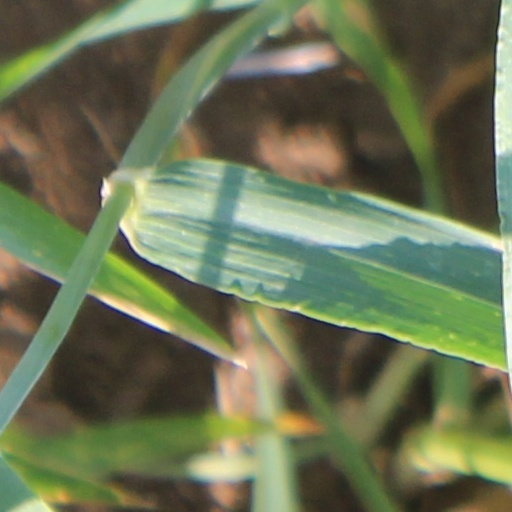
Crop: wheat